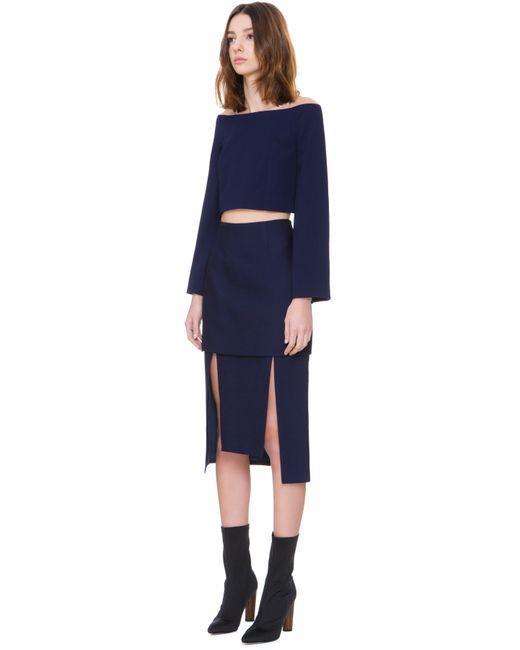
Blauer Bleistiftrock mit doppeltem Schlitz für Damen und blaue Langarmbluse